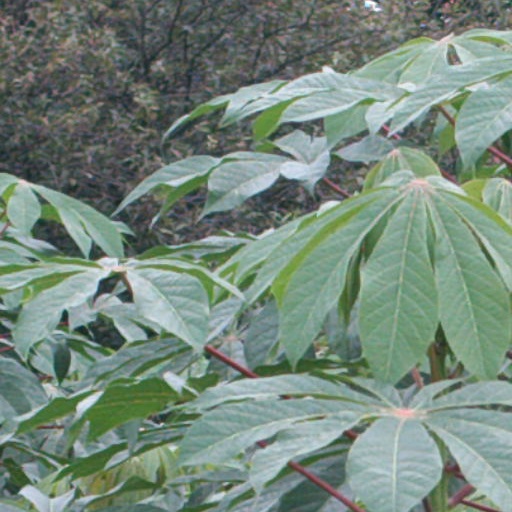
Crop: cassava